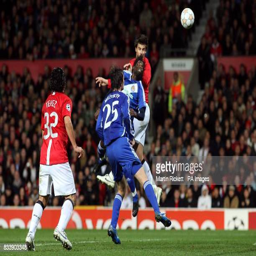
footballer scores the first goal of the game